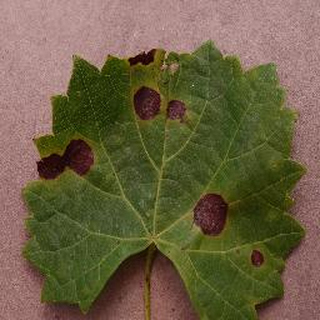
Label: grape_black_rot